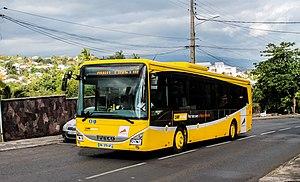
Iveco Crossway LE de l'Oiseau Bleu sur la S4
Car jaune est le réseau d'autocars interurbain actif sur l'île de La Réunion, département d'outre-mer français dans le Sud-Ouest de l'océan Indien. Les véhicules utilisés sur ses dix-sept lignes sont de couleur jaune, d'où le nom commercial d'exploitation.